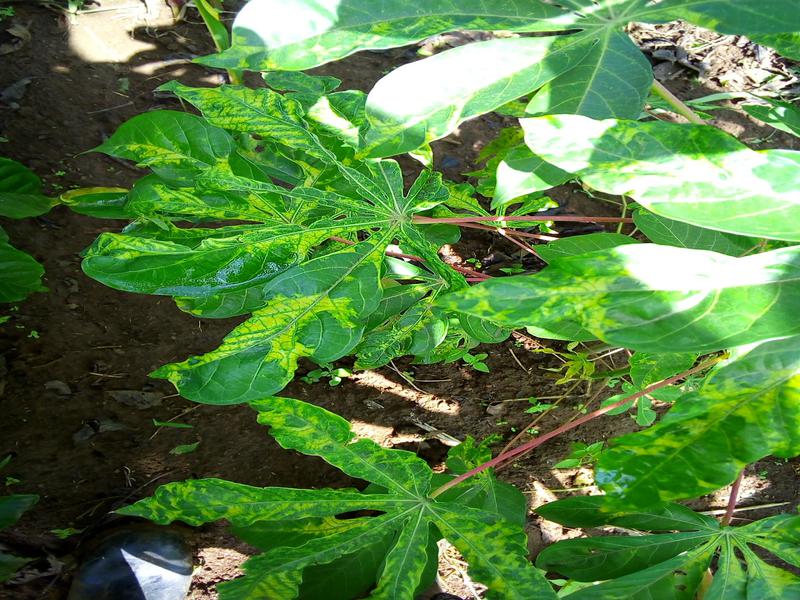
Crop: cassava
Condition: mosaic_disease